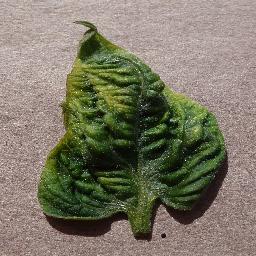
Label: Tomato___Tomato_Yellow_Leaf_Curl_Virus